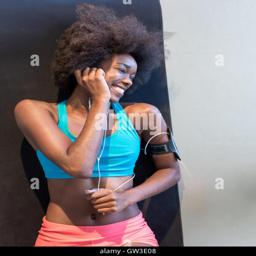
woman with a wild frizzy afro hairstyle smiling and stretching as she works out in a gym